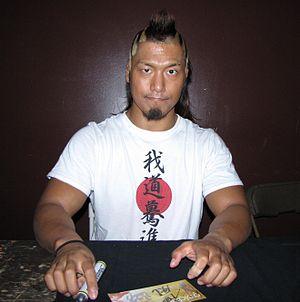
Shingo Takagi est un catcheur japonais. Il travaille actuellement à la New Japan Pro Wrestling où il fait partie du clan Los Ingobernables de Japon.